Elmore County Courthouse (Idaho)

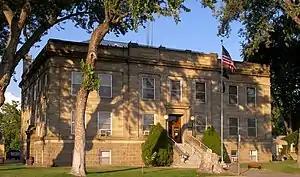
The courthouse in 2009

The Elmore County Courthouse is a historic building in Mountain Home, Idaho, and the courthouse of Elmore County, Idaho. It was built in 1916 by C. E. Johnson with sandstone from Boise, and it was designed in the Classical Revival style by Wayland & Fennell. The construction was completed 17 years after the establishment of Elmore County. It has been listed on the National Register of Historic Places since September 22, 1987.